Raggedy Rose

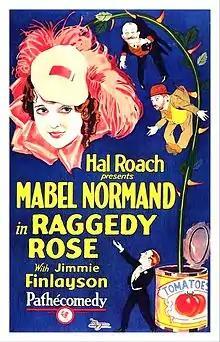
Theatrical release poster

Raggedy Rose is a 1926 American silent comedy film starring Mabel Normand. The film was co-written by Stan Laurel, and directed by Richard Wallace.